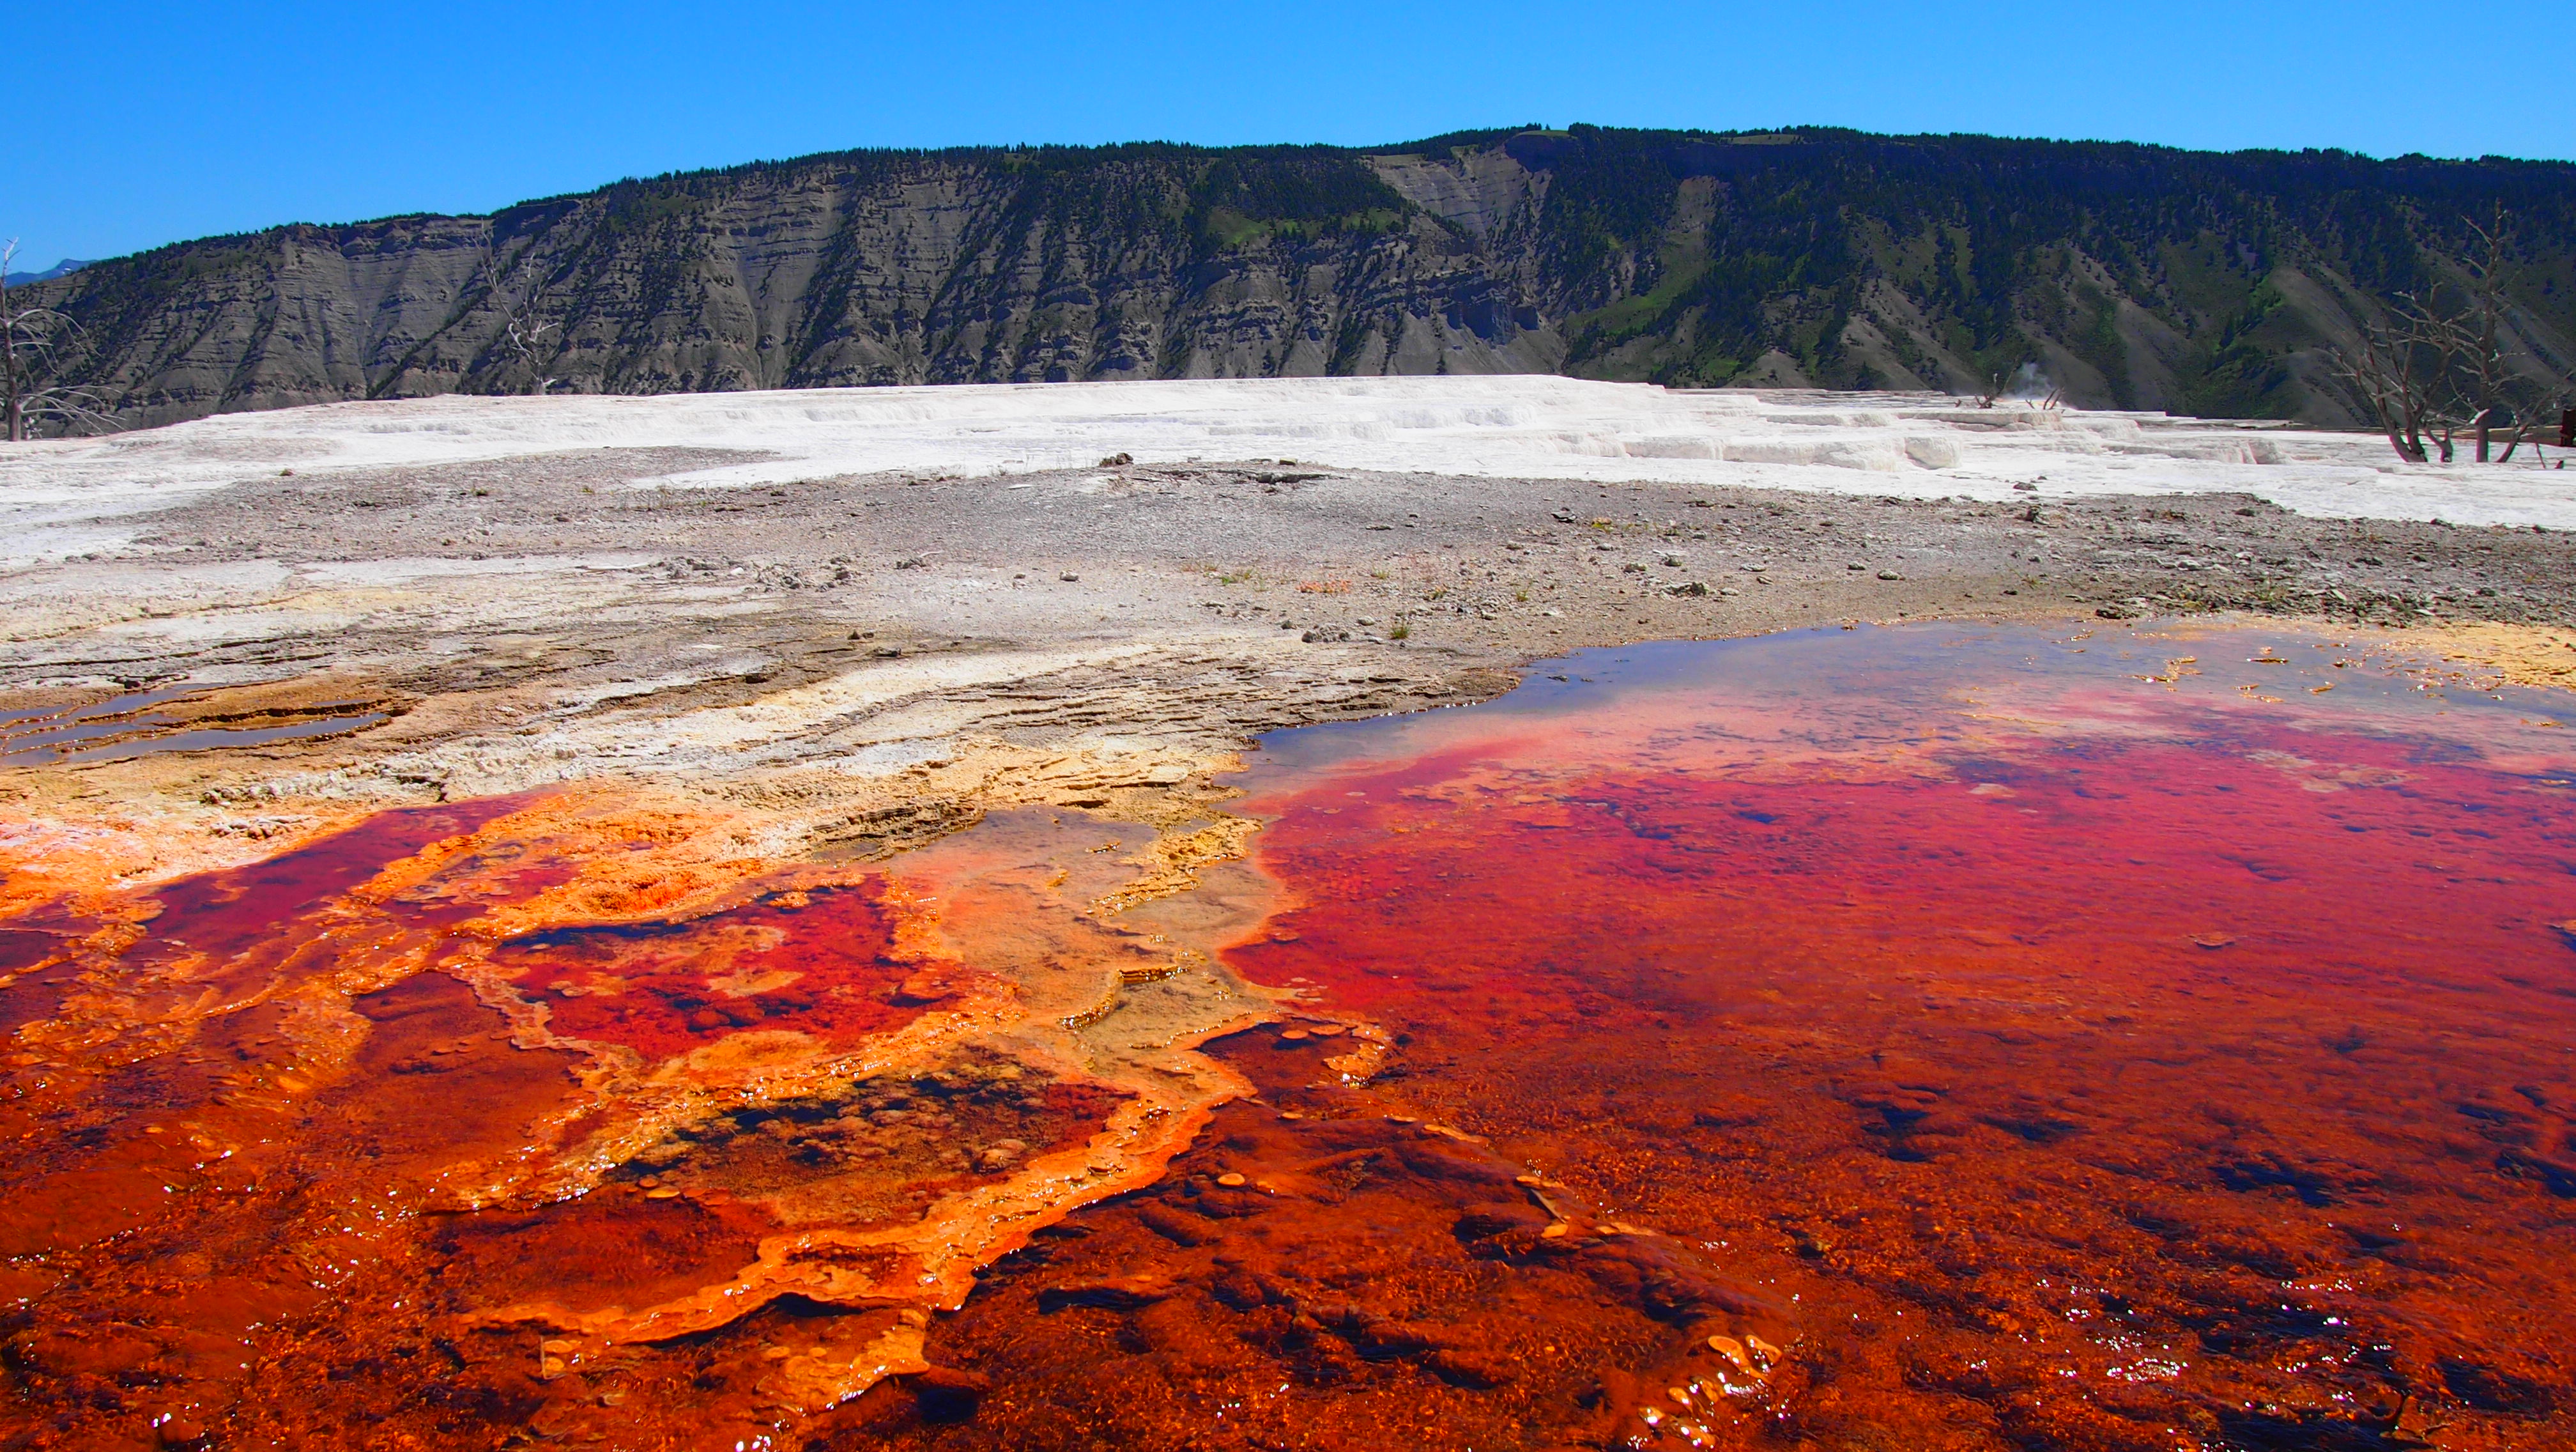
landscape, coast, nature, rock, wilderness, mountain, formation, spring, terrain, national park, ridge, yellowstone, creativecommons, geology, animals, plateau, bison, tundra, epm1, gysers, landform, volcanic crater, geographical feature, geological phenomenon, volcanic landform